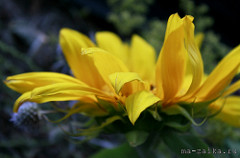
Flower: sunflower